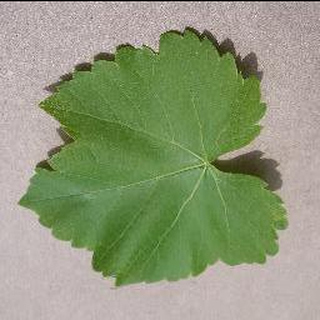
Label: healthy_grape